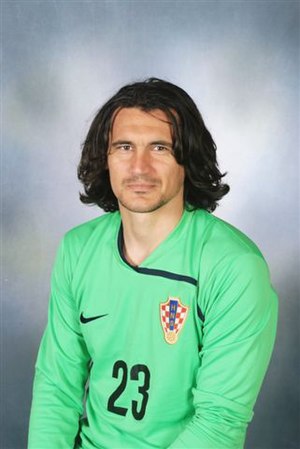
Vedran Runje
Vedran Runje er en tidligere kroatisk fodboldspiller, der spillede som målmand senest hos den franske Ligue 1-klub RC Lens. Han har i sin karriere spillet for Hajduk Split, Standard Liège, Olympique Marseille og Beşiktaş.